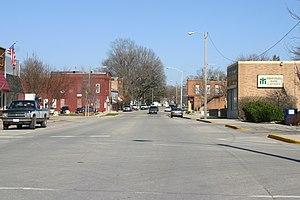
Heyworth est un village du comté de McLean dans l'Illinois, aux États-Unis. Situé au sud du comté, il est incorporé le 4 mai 1901.